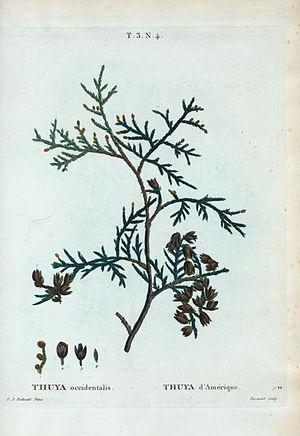
Thuya occidentalis = Thuya d'Amérique.
L’annedda est un arbre d'Amérique du Nord dont les feuilles furent utilisées pour préparer une décoction qui sauva l’explorateur Jacques Cartier et son équipage d’une épidémie de scorbut durant l'hiver 1535-1536. On ignore cependant aujourd'hui l'identité précise de l'espèce et l'opinion la plus généralement admise est qu'il s'agit du cèdre blanc d’Amérique, bien que certains éléments descriptifs précis ne coïncident pas.